Muhalnitsa

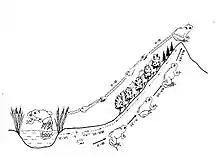
Migration of the common frog in protected area “Muhalnitsa”. Roman digits indicate the months of the year.

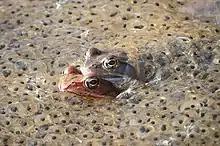
A pair of common frogs among deposited eggs in “Muhalnitsa”.

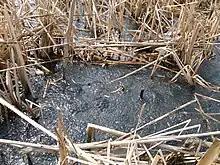
In the height of the breeding season almost all of the water surface is covered with eggs.

The mass arrival of thousands of frogs in the swamp in the area of “Muhalnitsa” has probably began in the end of the last glacial period, i.e. around 8000 years ago. During this annual breeding migration from their hibernation habitats (rivers and streams in the high parts of the mountain) to the “Muhalnitsa” swamp, the common frogs cover distances of up to 6 km, and some of them probably over 10 km. The breeding season lasts only about two weeks, usually in the end of February or the beginning of March, depending on ambient temperature. Pairs of breeding frogs and deposited eggs among the still melting ice is a common sight. The frogs move down the Zelin River and instinctively know when to leave it in order to reach the swamp. After the end of the breeding season, adult frogs return to the high parts of the mountain by land, covering approximately the same distances. Tadpoles hatch from the fertilized eggs, metamorphose into froglets and leave the swamp by the end of May and the beginning of June. This breeding migration is unique for the species and is among the longest known migrations in the world of amphibians.